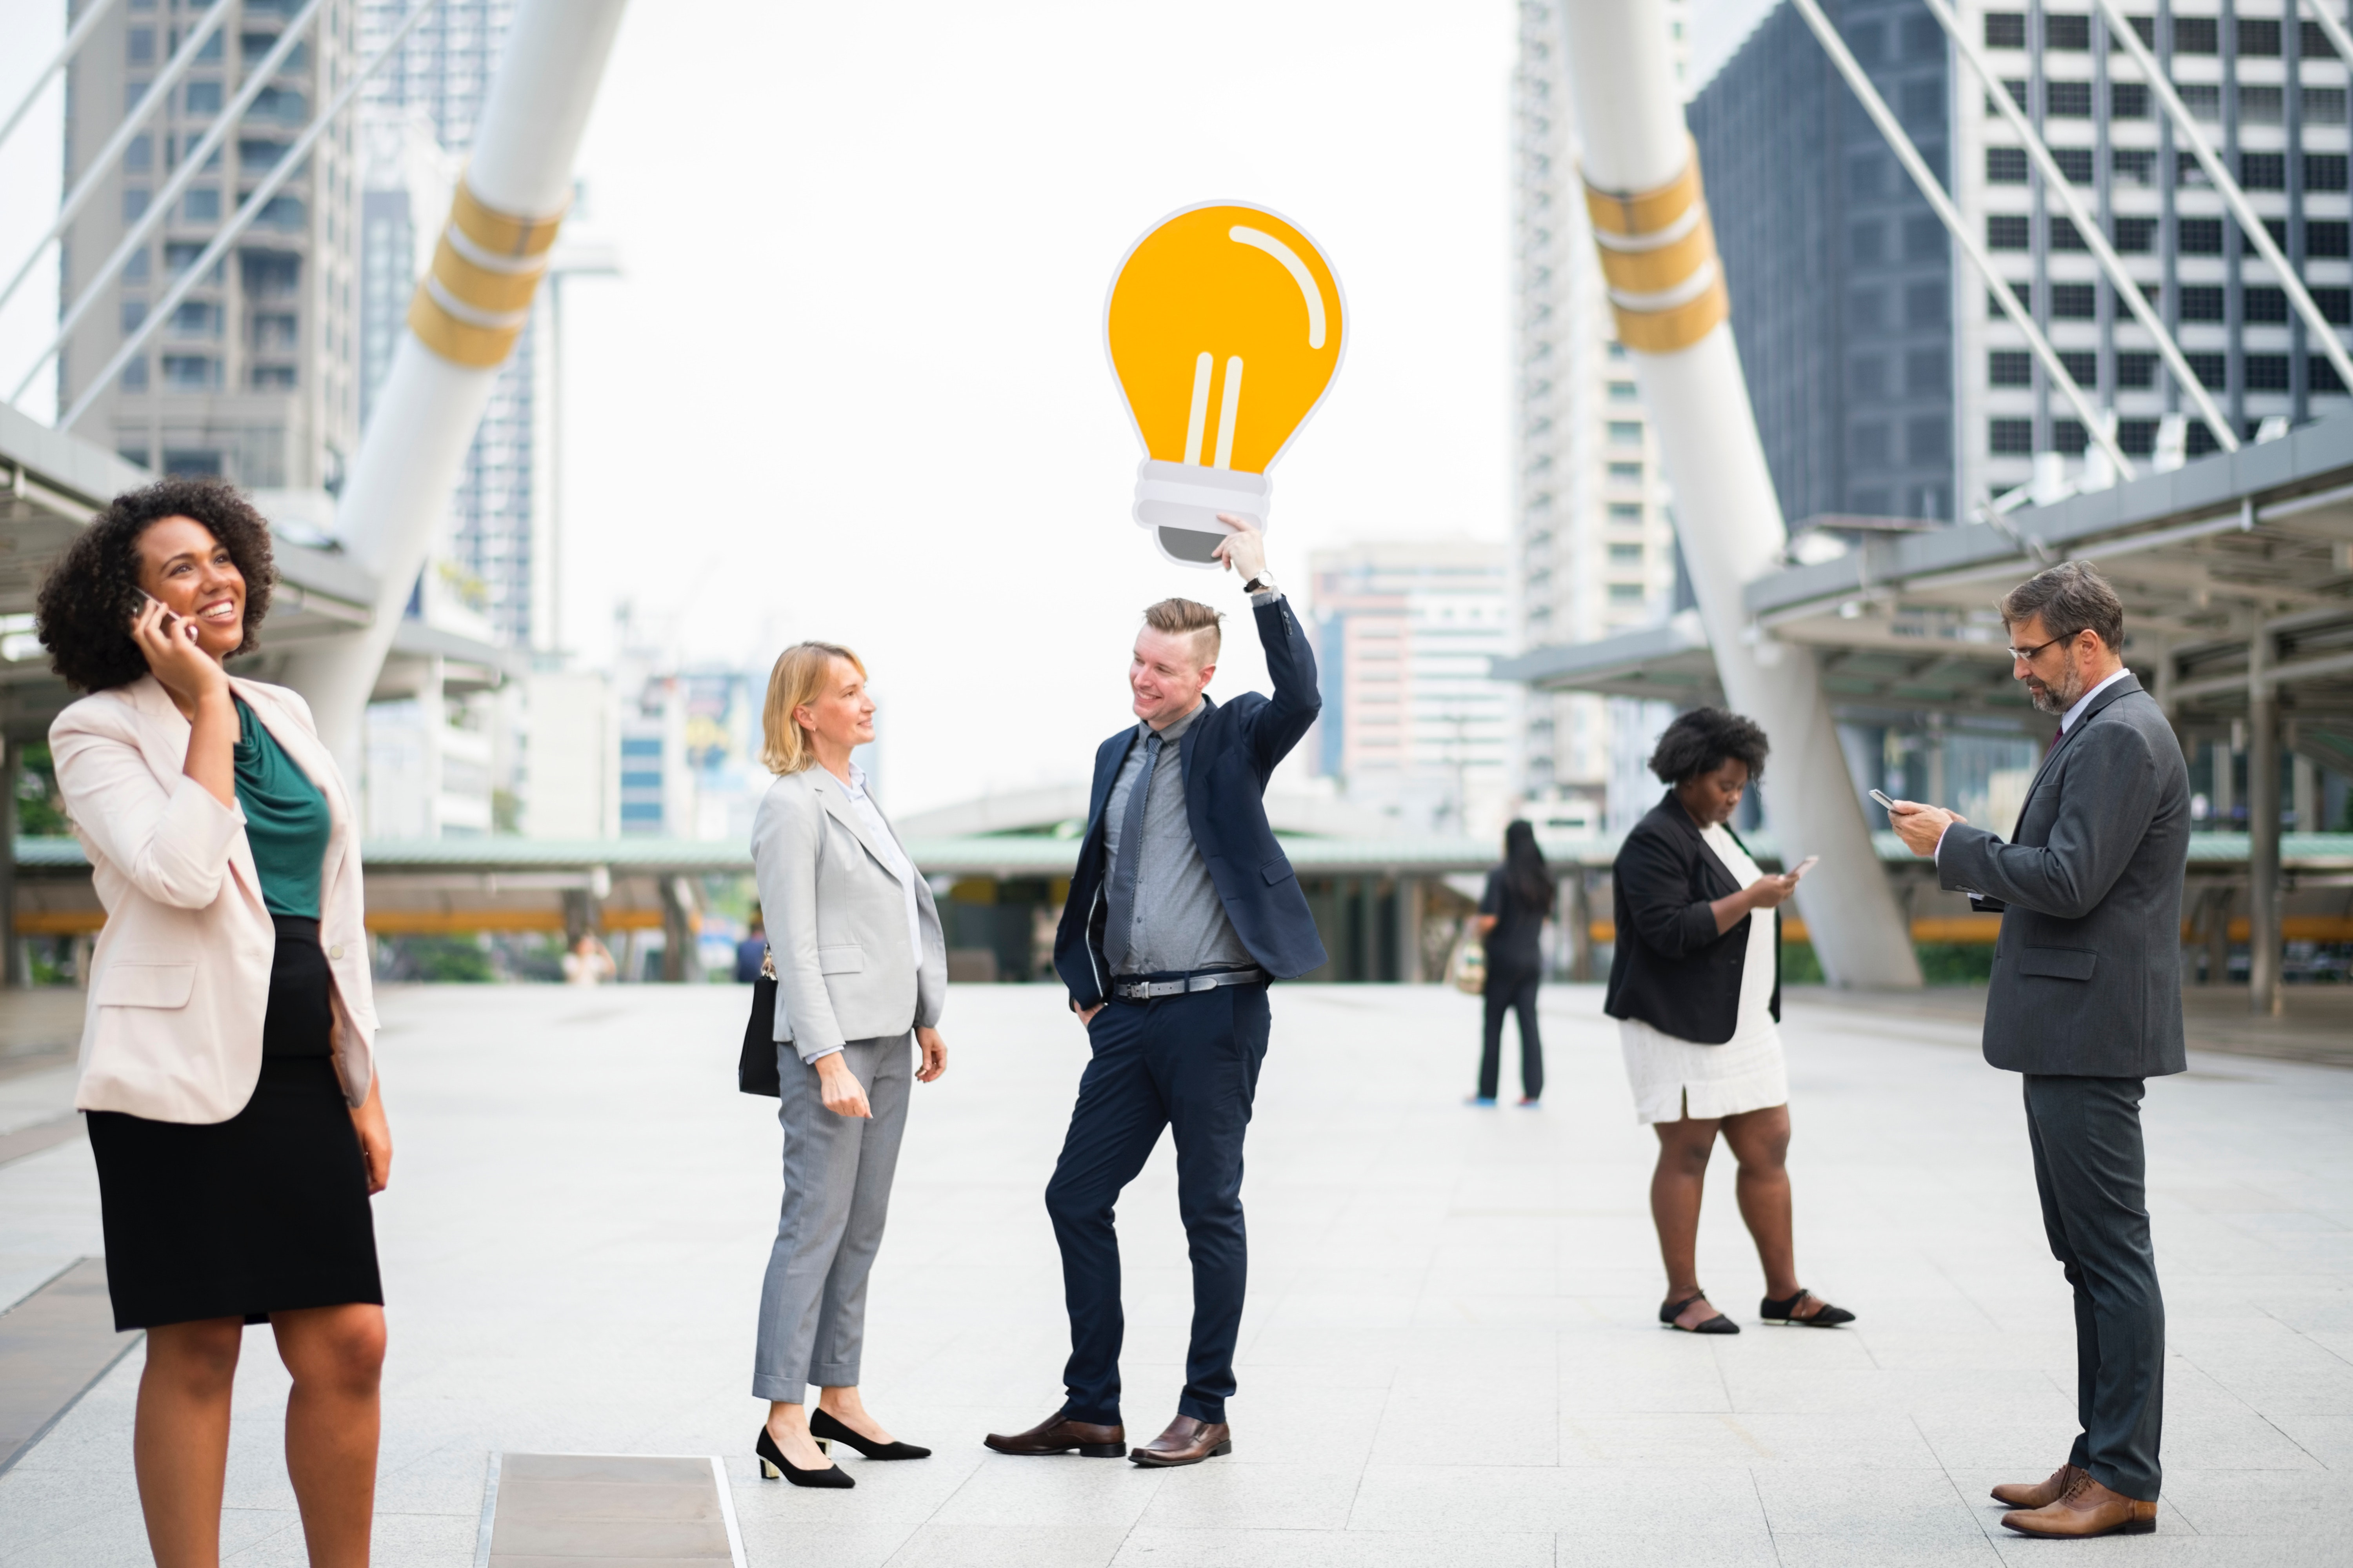
photograph, yellow, white collar worker, businessperson, city, photography, event, travel, suit, gesture, tourism